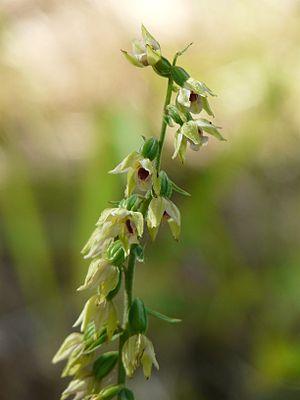
Fleurs d'Épipactis de Müller (Epipactis muelleri), Trélissac, Dordogne, France